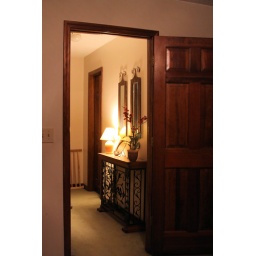
Use a window or a door as a frame for your subject today in a photograph.